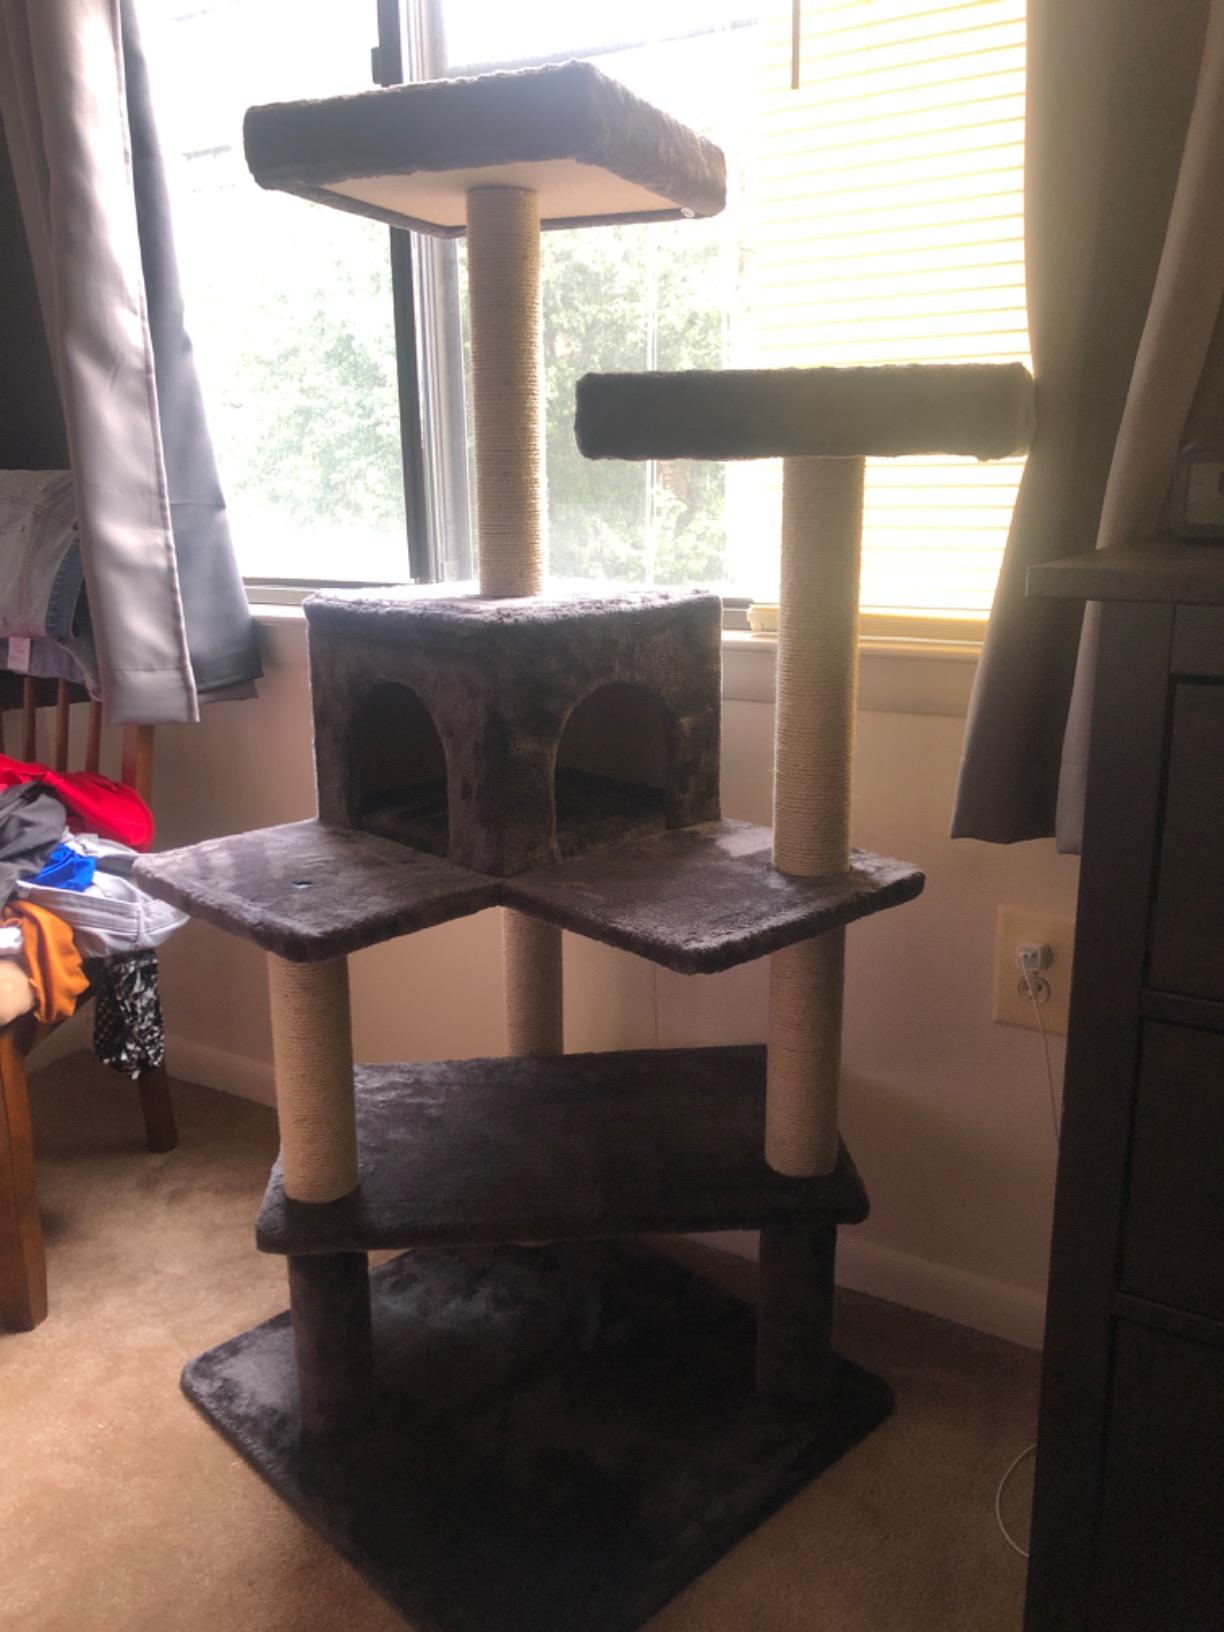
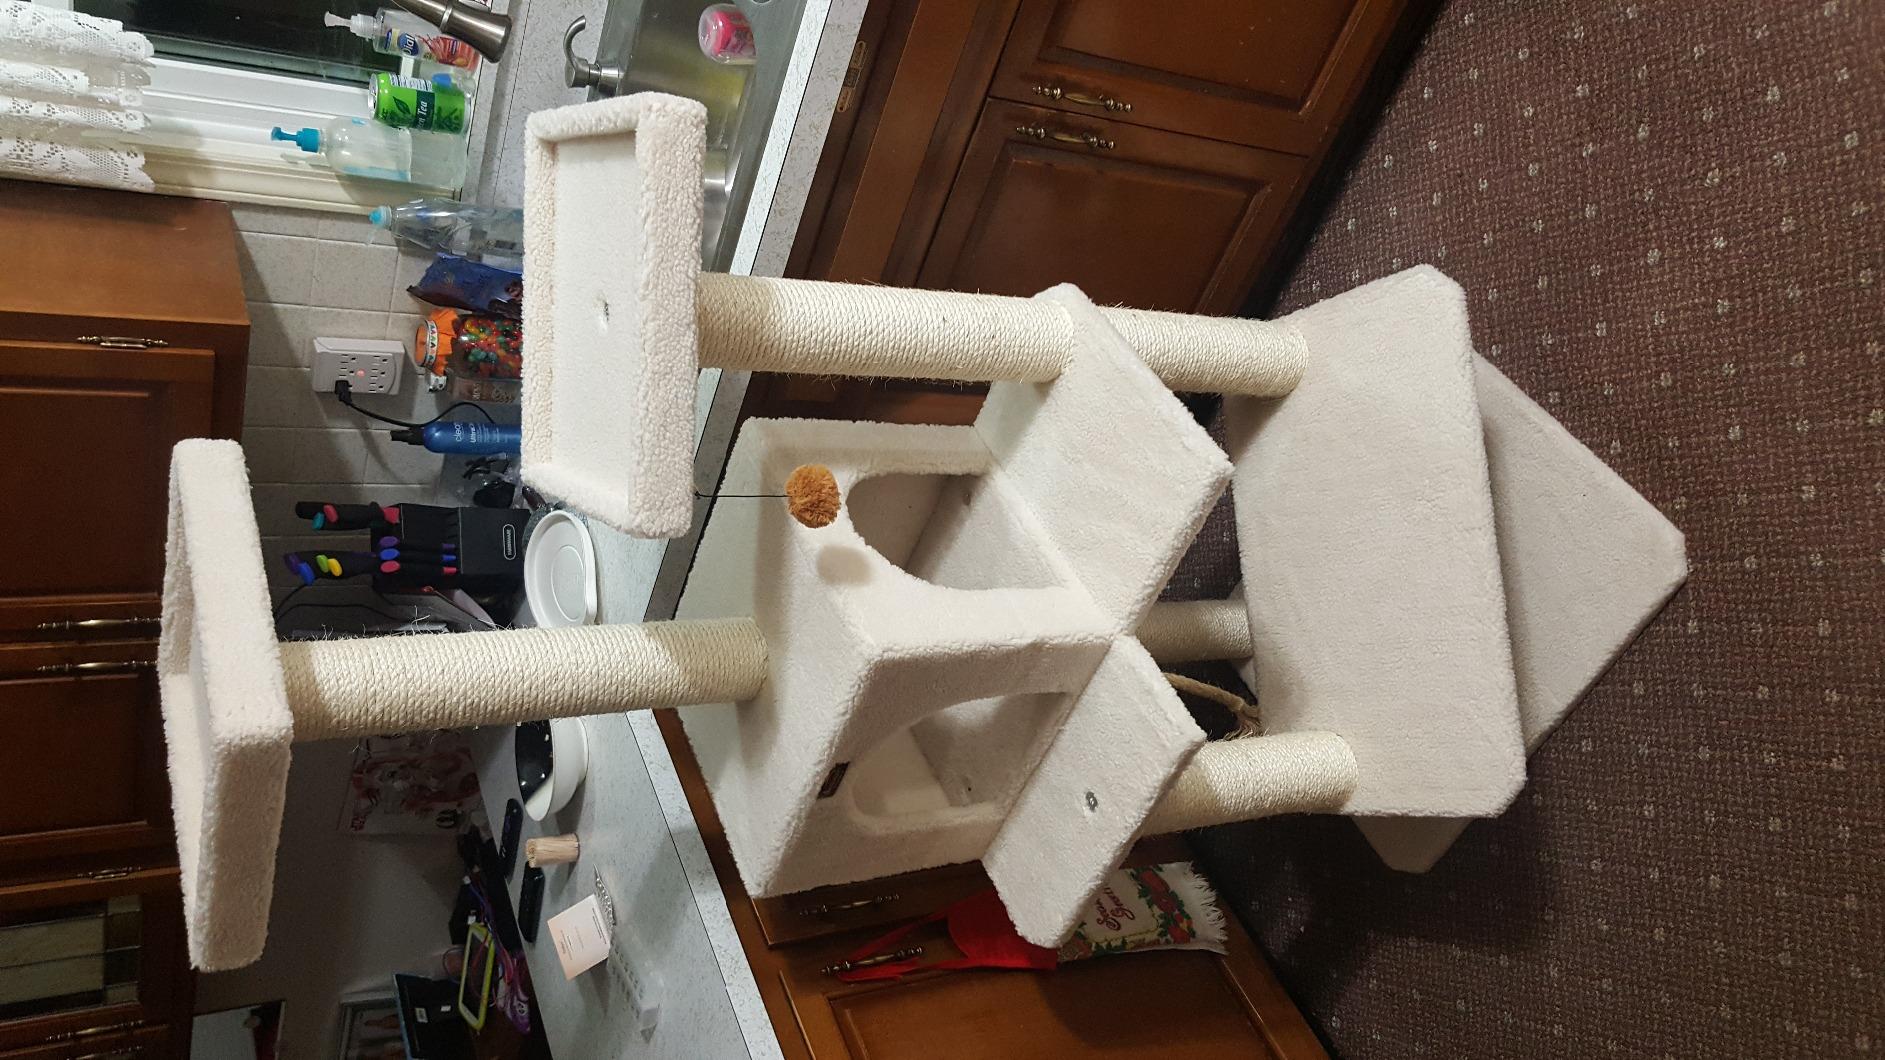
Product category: items_cat tree
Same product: no